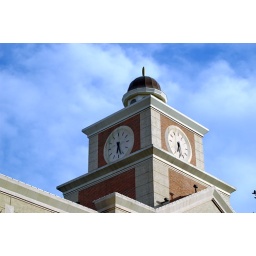
clock tower in the town center